List of accolades received by Burning

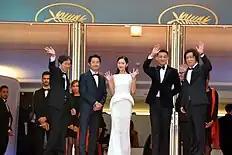
Lee Joon-dong, Steven Yeun, Jeon Jong-seo, Yoo Ah-in, Lee Chang-dong at Cannes 2018.

"Burning" is a 2018 South Korean mystery drama film directed by Lee Chang-dong. The film stars Yoo Ah-in, Steven Yeun, and Jeon Jong-seo. The film is based on one of Haruki Murakami's seventeen short stories in "The Elephant Vanishes", "Barn Burning". It was selected to compete for the Palme d'Or at the 2018 Cannes Film Festival and won the FIPRESCI Prize. It became the highest-rated film in the history of Screen International’s Cannes jury grid. It was also selected as the South Korean entry for the Best Foreign Language Film at the 91st Academy Awards and became the first Korean film to make it to the final nine-film shortlist.